Belfast Film Festival

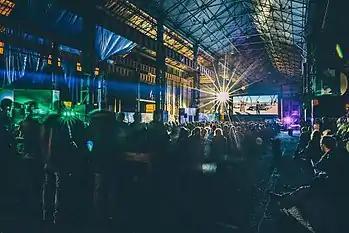
Belfast Film Festival's screening of "Mad Max" at T13

Co-founded in 1995 by Michele Devlin and writer Laurence McKeown, the festival began as a part of Féile an Phobail, and operated as the West Belfast Film Festival (WBFF) from 1995 to 2000. In its third and fourth years, WBFF ran as an independent event and included venues throughout the city. In the year 2000 it became the Belfast Film Festival and expanded into a citywide event. In 2003, the line-up grew to 70 films.